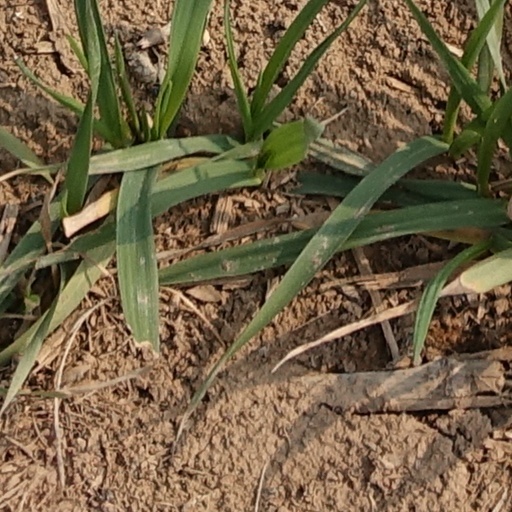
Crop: wheat